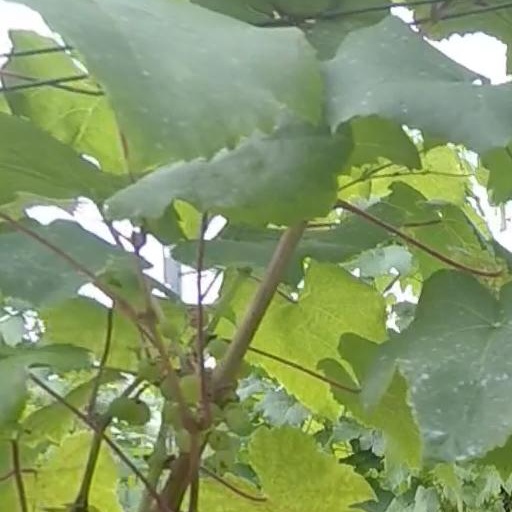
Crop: grape